Kenny McCormick

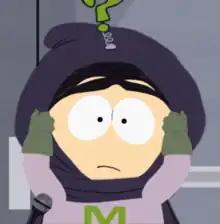
Mysterion unmasked at the end of "The Coon". Originally intended to have been a generic, unnamed classmate of the main characters, he was revealed to be Kenny in "Mysterion Rises".

The effect of Kenny's speech is achieved by Stone mumbling into his own hand as he provides Kenny's lines. While he originally voiced Kenny without any computer manipulation, Stone now does so by speaking in his normal vocal range and then adding a childlike inflection. The recorded audio is then edited with Pro Tools, and the pitch is altered to make the voice sound more like that of a fourth-grader. As the technique of Kenny's muzzled enunciation frequently implies, many of his lines are indeed profane and sexually explicit, the lengthier of which are mostly improvised by Stone.